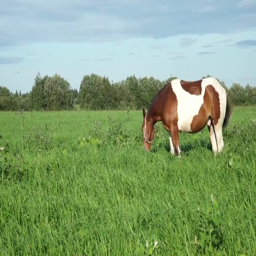
horses in the summer pasture